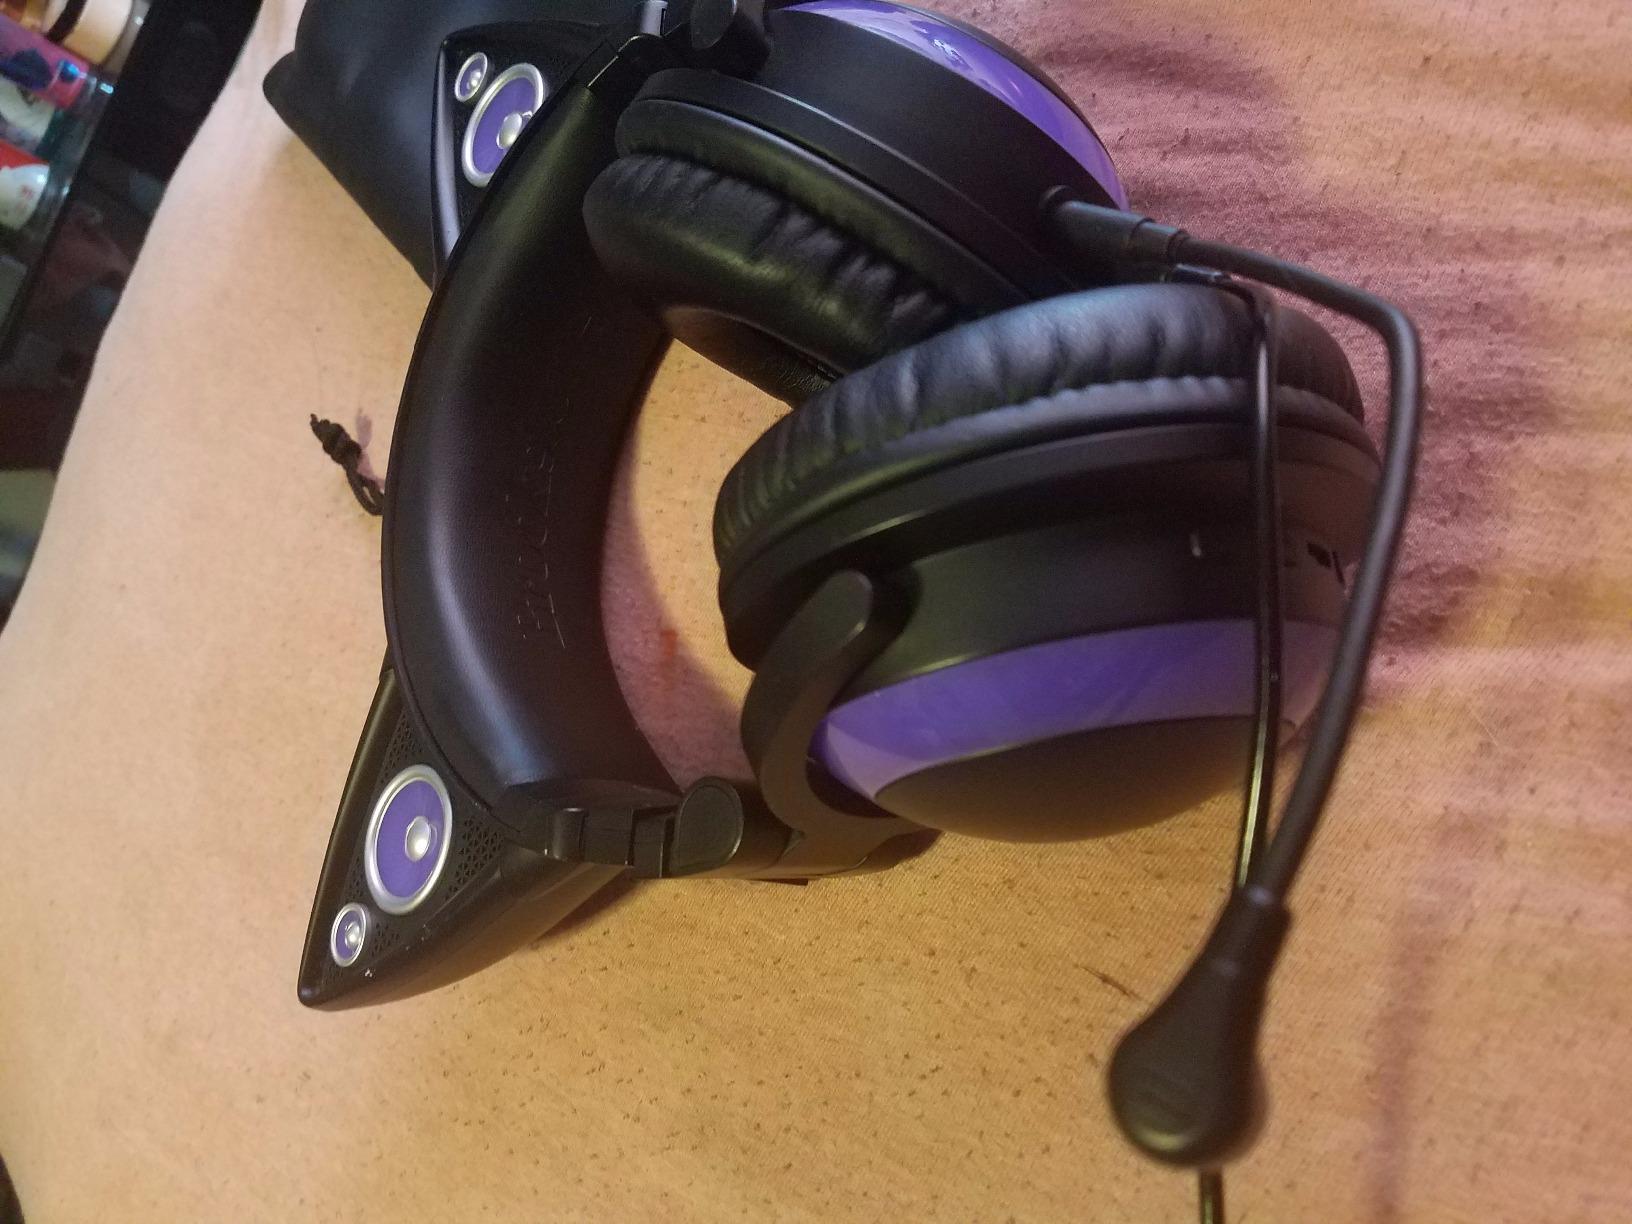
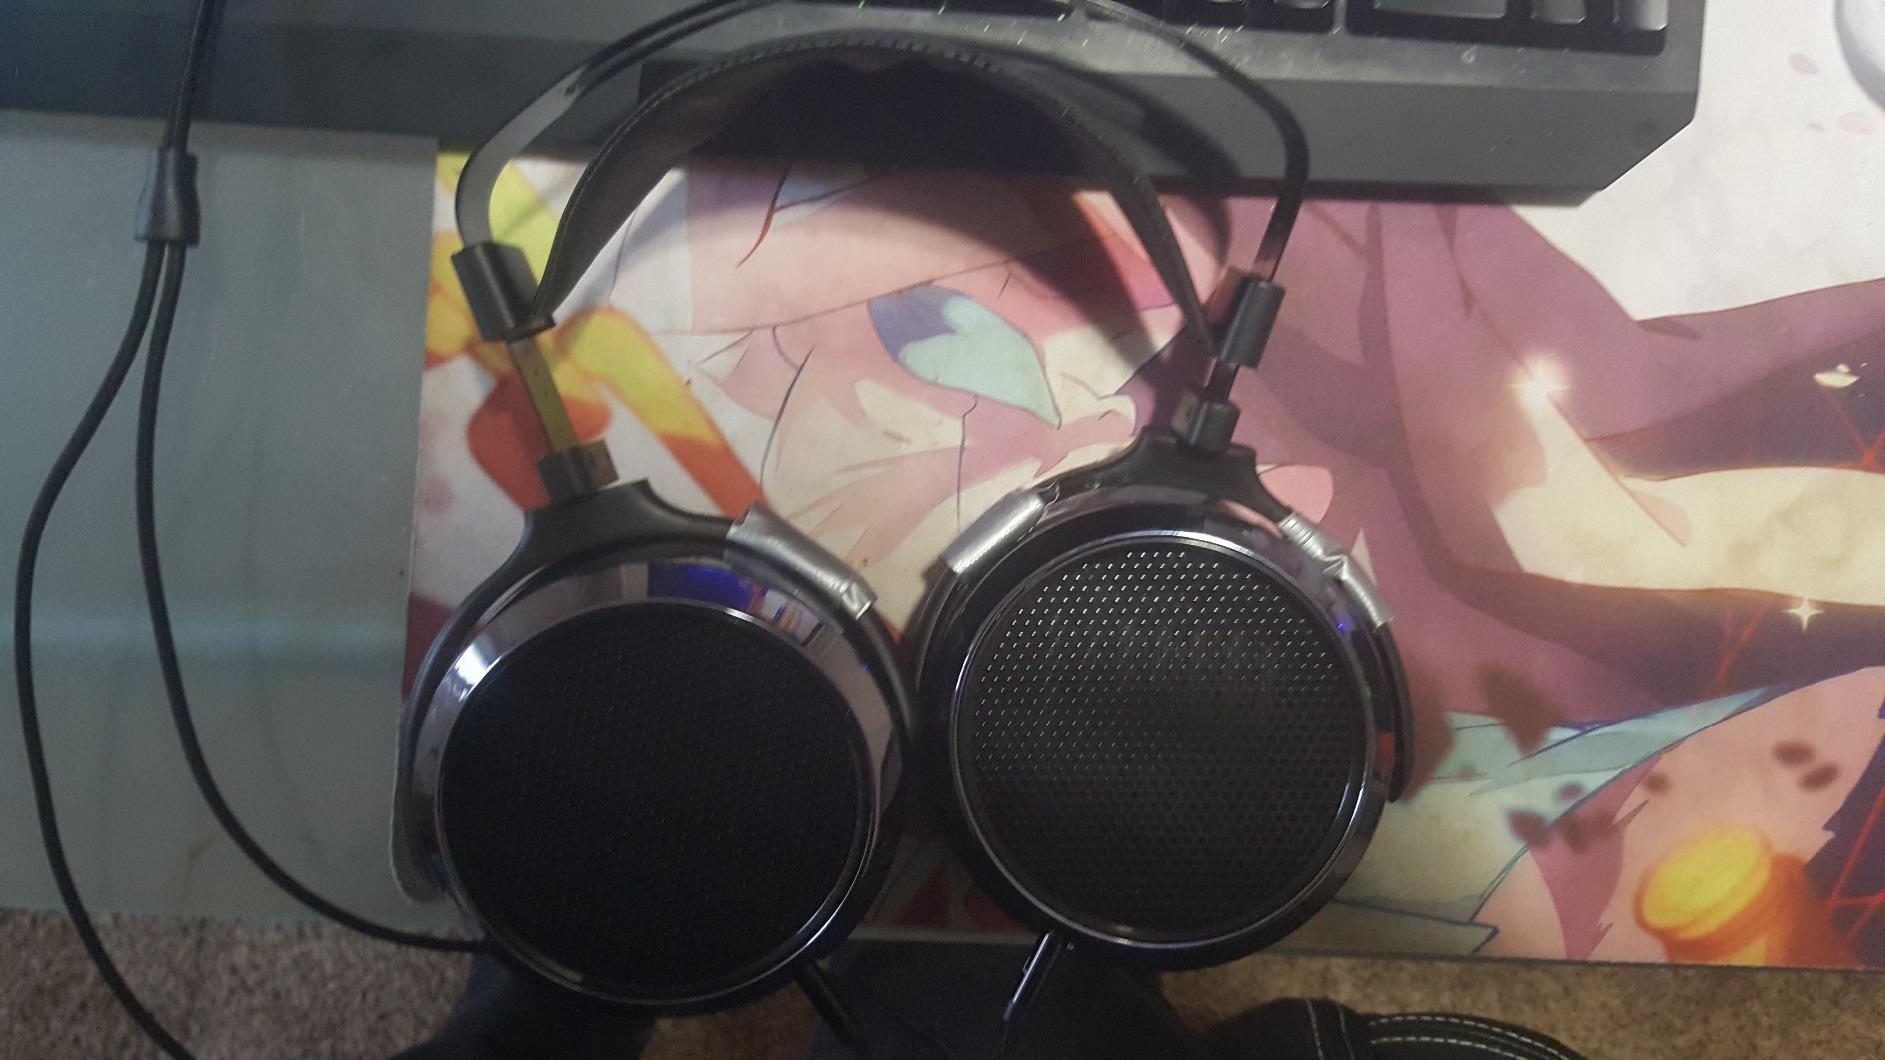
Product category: headphones
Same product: no